Priyanshu Painyuli

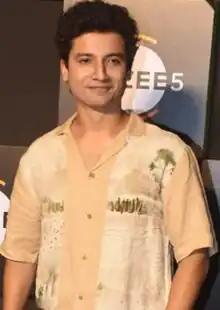
Painyuli in 2023

Priyanshu Painyuli is an Indian actor who appears in Hindi films. He has his breakout role in "Bhavesh Joshi Superhero" (2018), after which he appeared in the American action film "Extraction" (2020). He has also starred in the crime drama series "Mirzapur" (2020-2024).